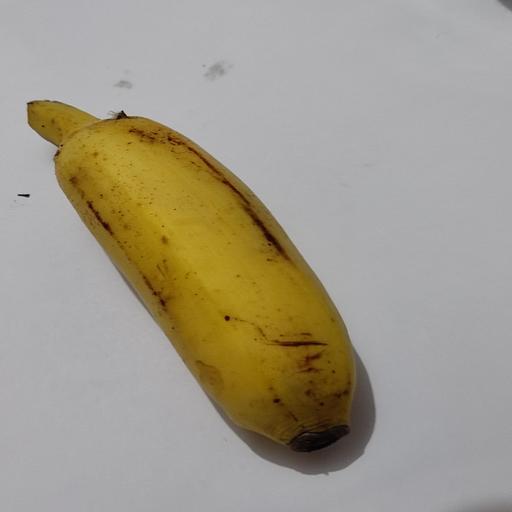
Crop type: Banana